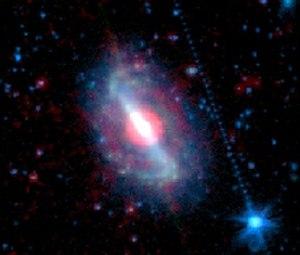
NGC 3049 est une galaxie spirale barrée située dans la constellation du Lion à environ 66 millions d'années-lumière de la Voie lactée. Elle a été découverte par l'astronome français Édouard Stephan en 1882.